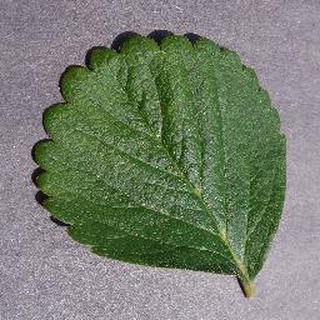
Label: healthy_strawberry